Paul Kruger

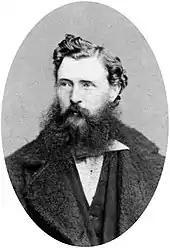
A dark-haired man with a scruffy beard

Schoeman mustered a commando at Potchefstroom, but was routed by Kruger on the night of 9 October 1862. After Schoeman returned with a larger force Kruger and Pretorius held negotiations where it was agreed to hold a special court on the disturbances in January 1863, and soon thereafter fresh elections for president and commandant-general. Schoeman was found guilty of rebellion against the state and banished. In May the election results were announced—Van Rensburg became president, with Kruger as commandant-general. Both expressed disappointment at the low turnout and resolved to hold another set of elections. Van Rensburg's opponent this time was Pretorius, who had resigned his office in the Orange Free State and returned to the Transvaal. Turnout was higher and on 12 October the volksraad announced another Van Rensburg victory. Kruger was returned as commandant-general with a large majority. The civil war ended with Kruger's victory over Jan Viljoen's commando, raised in support of Pretorius and Schoeman, at the Crocodile River on 5 January 1864. Elections were held yet again, and this time Pretorius defeated Van Rensburg. Kruger was re-elected as commandant-general with over two-thirds of the vote.